Henry Clay

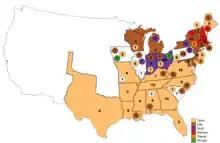
Clay (brown) won the backing of numerous delegates on the first ballot of the 1848 Whig National Convention, but Zachary Taylor ultimately won the party's presidential nomination.

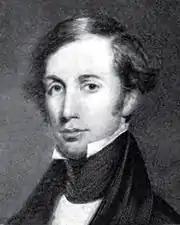
Henry Clay Jr., who died serving in the Mexican–American War

After the 1844 election, Clay returned to his career as an attorney. Though he was no longer a member of Congress, he remained closely interested in national politics. In 1846, the Mexican–American War broke out after American and Mexican forces clashed at the disputed border region between Mexico and Texas. Initially, Clay did not publicly oppose the war, but privately he saw it as an immoral war that risked producing "some military chieftain who will conquer us all." He suffered a personal blow in 1847 when his son, Henry Clay Jr., died at the Battle of Buena Vista. In November 1847, Clay re-emerged on the political scene with a speech that was harshly critical of the Mexican–American War and President Polk. He attacked Polk for fomenting the conflict with Mexico and urged the rejection of any treaty that added new slave territory to the United States. Months after the speech, the Senate ratified the Treaty of Guadalupe Hidalgo, in which Mexico ceded hundreds of thousands of square miles of territory known as the Mexican Cession.